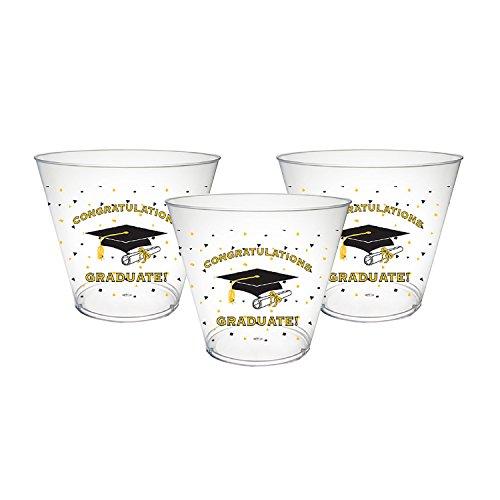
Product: Party Essentials 20Count Printed Hard Plastic 9 Oz Tumbler Party Cups, Graduation
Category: Health & Household | Household Supplies | Paper & Plastic | Disposable Drinkware | Cups
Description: Pack of 20 sturdy hard plastic 9-ounce graduation party cups.
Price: $6.99
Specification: ProductDimensions:3.5x3.5x3inches|ItemWeight:8.2ounces|ShippingWeight:8.2ounces(Viewshippingratesandpolicies)|ASIN:B07CSNWXGZ|Itemmodelnumber:N92094|Manufacturerrecommendedage:2months-8years